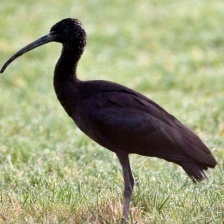
Species: GLOSSY IBIS
Scientific name: PLEGADIS FALCINELLUS